Operation Michael

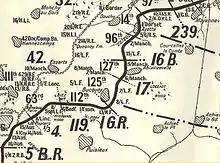

The Allied conference took place on 26 March at Doullens. Ten senior Allied politicians and generals were present, including the French President, British Prime Minister, Minister of Munitions Winston Churchill, and Generals Pétain, Foch, Haig and Wilson. The result of the meeting was that General Foch was first given command on the Western Front and then made Generalissimo of the Allied forces. It was agreed to hold the Germans east of Amiens and an increasing number of French formations would reinforce the Fifth Army, eventually taking over large parts of the front south of Amiens.